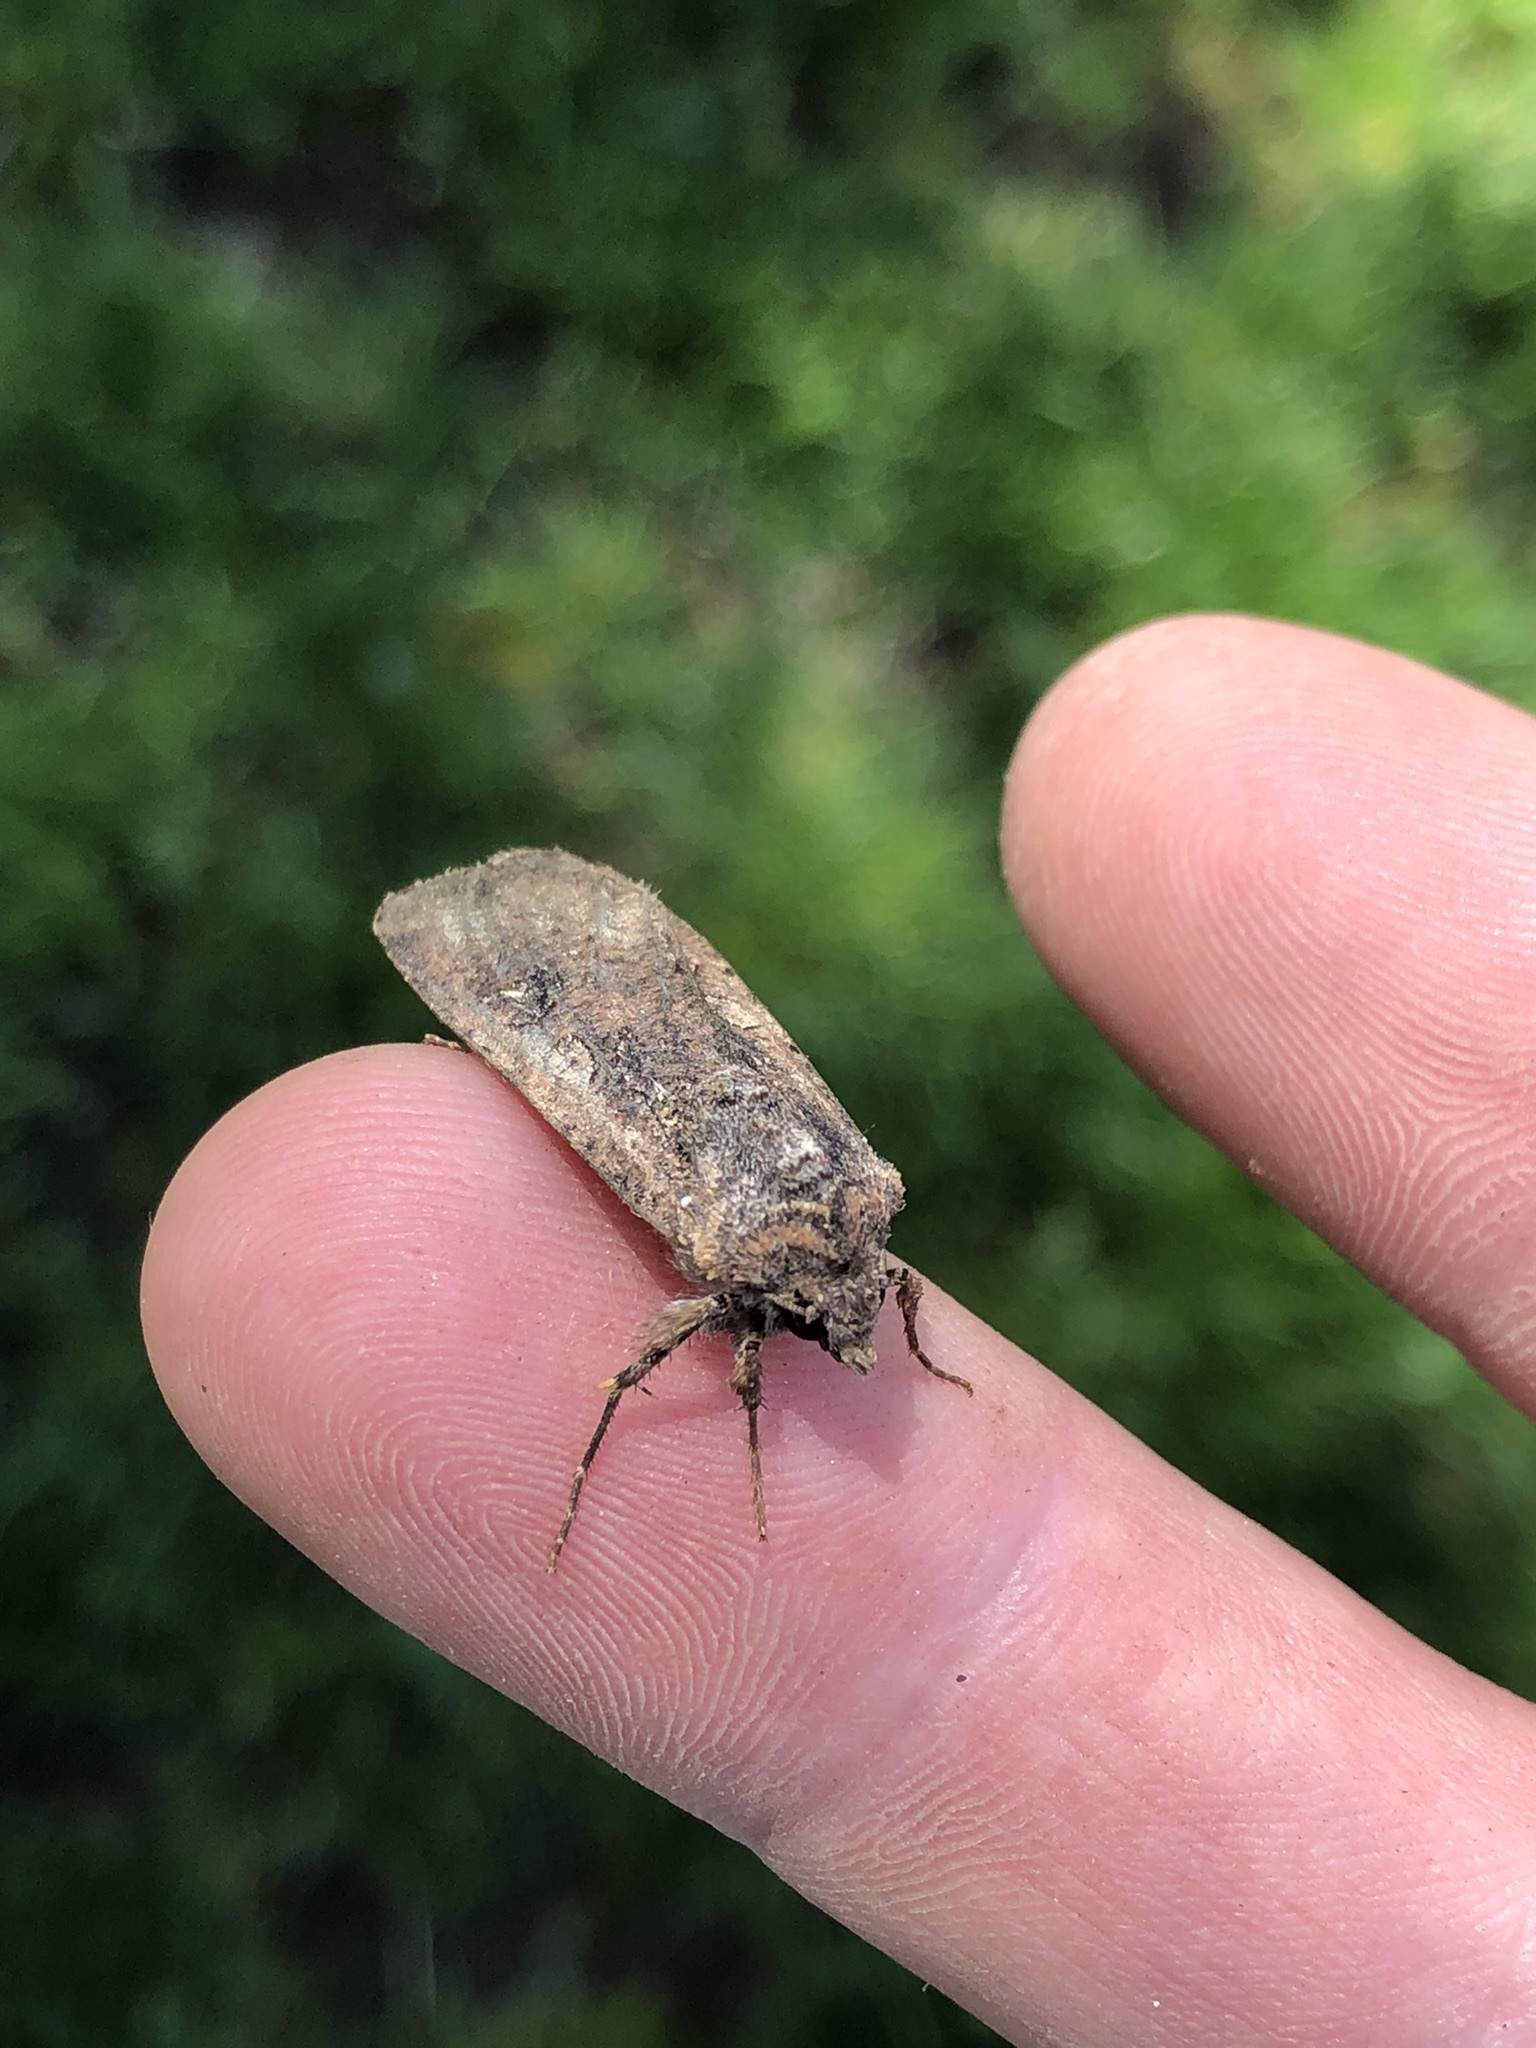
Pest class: cutworms